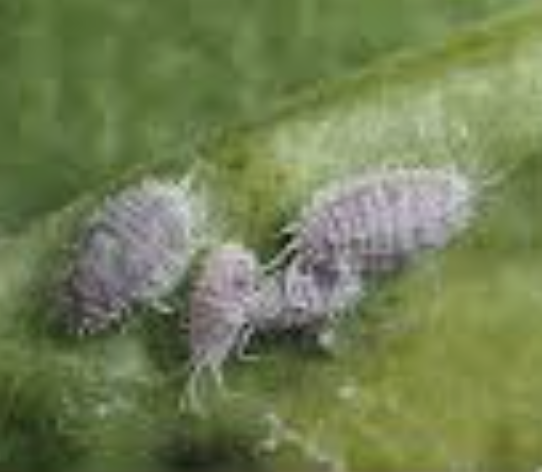
Label: mealybug_infestation